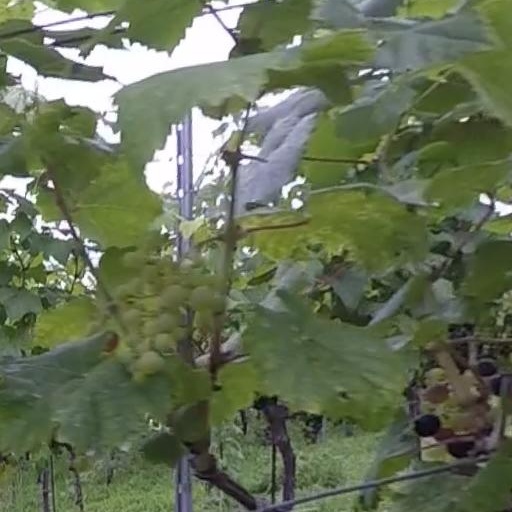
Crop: grape